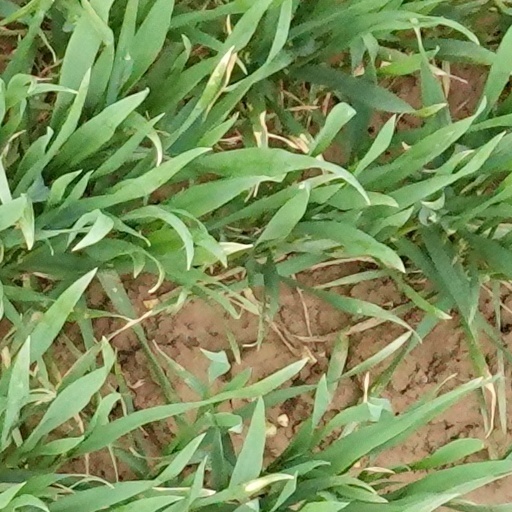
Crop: wheat